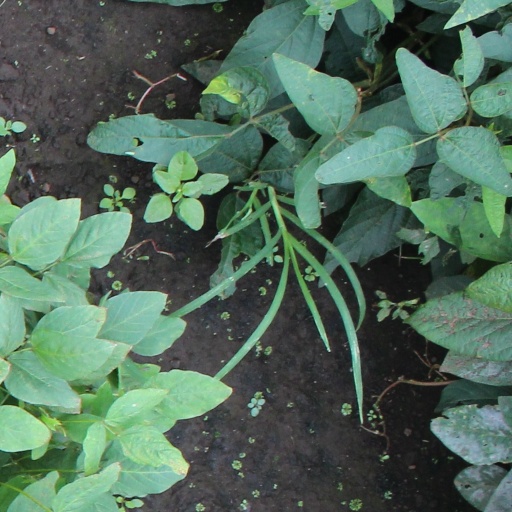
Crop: soybean